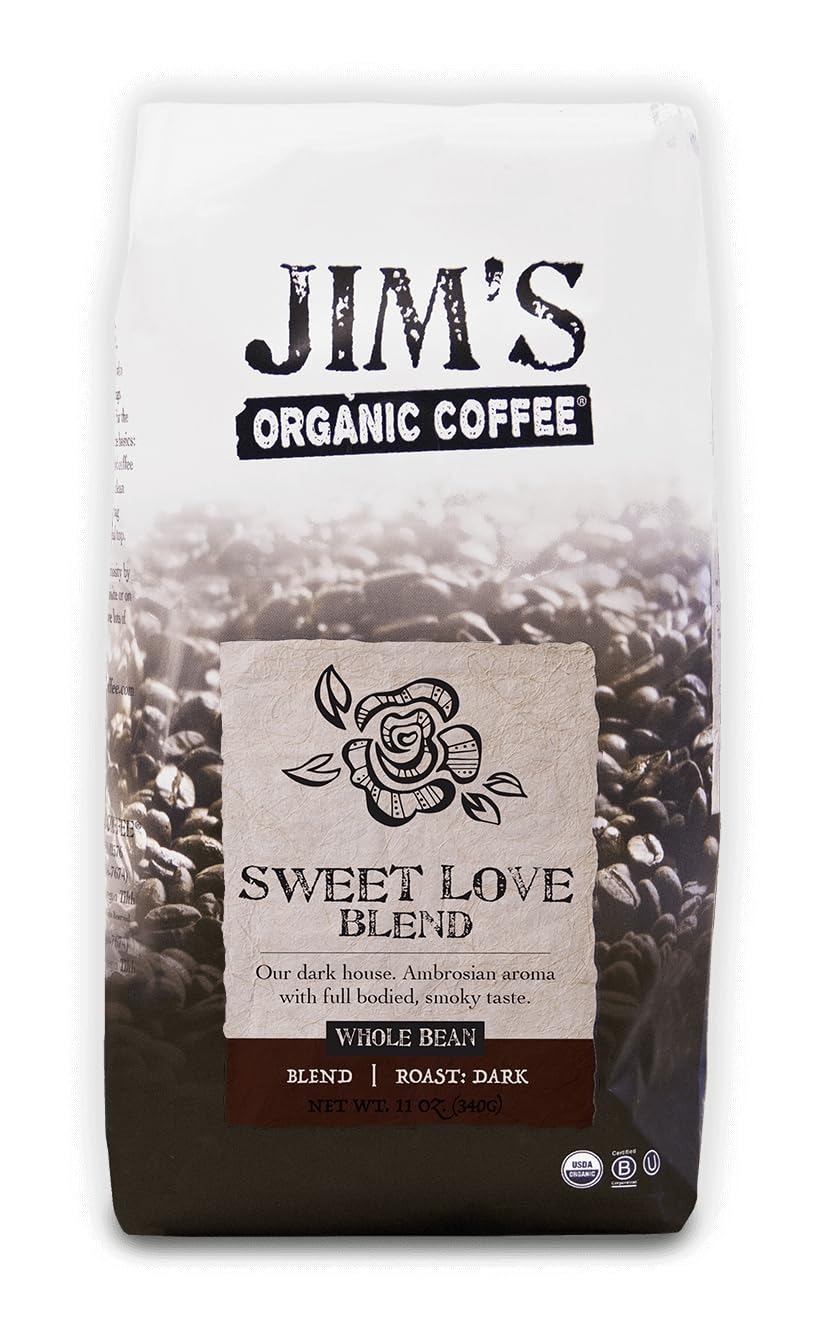
Item Name: Jim’s Organic Coffee – Sweet Love Blend – Whole Bean, Dark Roast, Bold 11 oz Bag
Bullet Point 1: DARK ROAST - Our dark house blend. Ambrosian aroma with full bodied, smoky taste.
Bullet Point 2: ROASTED TO PERFECTION - We roast and pack our coffee into one-way valve bags for roaster fresh taste. Coffee beans are artisan roasted to perfection at our state of the art facility. Made in the USA.
Bullet Point 3: THE BEST ORGANIC FARMS - We use the finest quality 100% Arabica coffee beans from all over the world. Over 20+ years, we’ve established long-lasting relationships with growers, ensuring we get only their best coffee, year after year.
Bullet Point 4: ORGANIC COFFEE WITH A MISSION – Our mission is to bring you exceptional coffee – Coffee with Character – batch after batch, cup after cup. We are 100% dedicated to Organic Coffee. Jim is a founder of the organic coffee movement; with over 25 years’ experience. All of our coffee is USDA Certified Organic and Kosher. Jim’s Organic Coffee is a B-Corp – harnessing the power of business as a force to do good, we give back to coffee communities through charity partnerships.
Bullet Point 5: WHOLE BEAN – You grind to your spec. Best brewed as Drip, French Press, or Pour-over method.
Product Description: Our dark house blend, this meticulously crafted coffee yields a wonderfully varied spectrum of dark roast tastes in the cup; from chocolate to syrup, to earthy smokiness. Artisan roasted in the USA. Jim's Organic Coffee is a coffee roaster dedicated to providing the very finest certified organic coffees available. At Jim’s Organic Coffee, our single biggest factor in selecting a coffee – from farm, to roast, to brew – is quality. Jim’s experience and lasting partnerships with suppliers and farmers allow us to find the highest quality coffee from the best sources. Care is taken every step of the way to ensure that you get exceptional coffee, batch after batch, cup after cup. All of our coffee is USDA Certified Organic and shade grown, then artisan roasted and packaged for freshness in the USA. Our Amazon selection includes Single Origins, Signature Roasts (Light, Medium, and Dark), Decaffeinated Coffees, and Naturally Flavored Coffees. We call it coffee with character. And we hope you love it as much as we do.
Value: 11.0
Unit: Ounce

Price: 17.78